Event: Nepal Earthquake
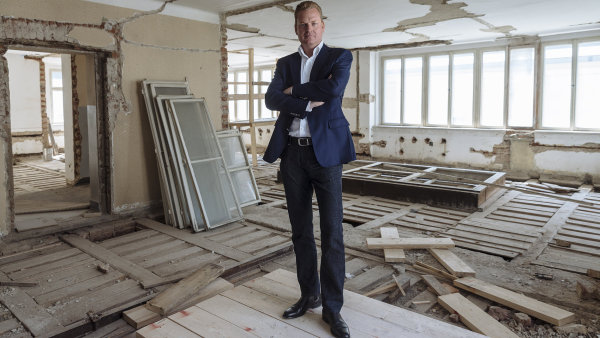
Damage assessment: damage